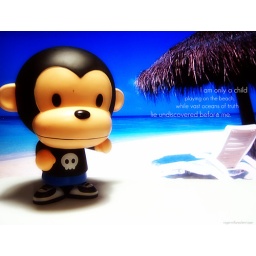
monkey in the beach